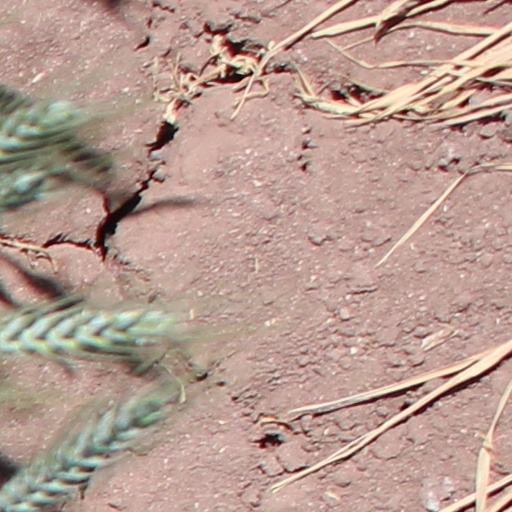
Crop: wheat